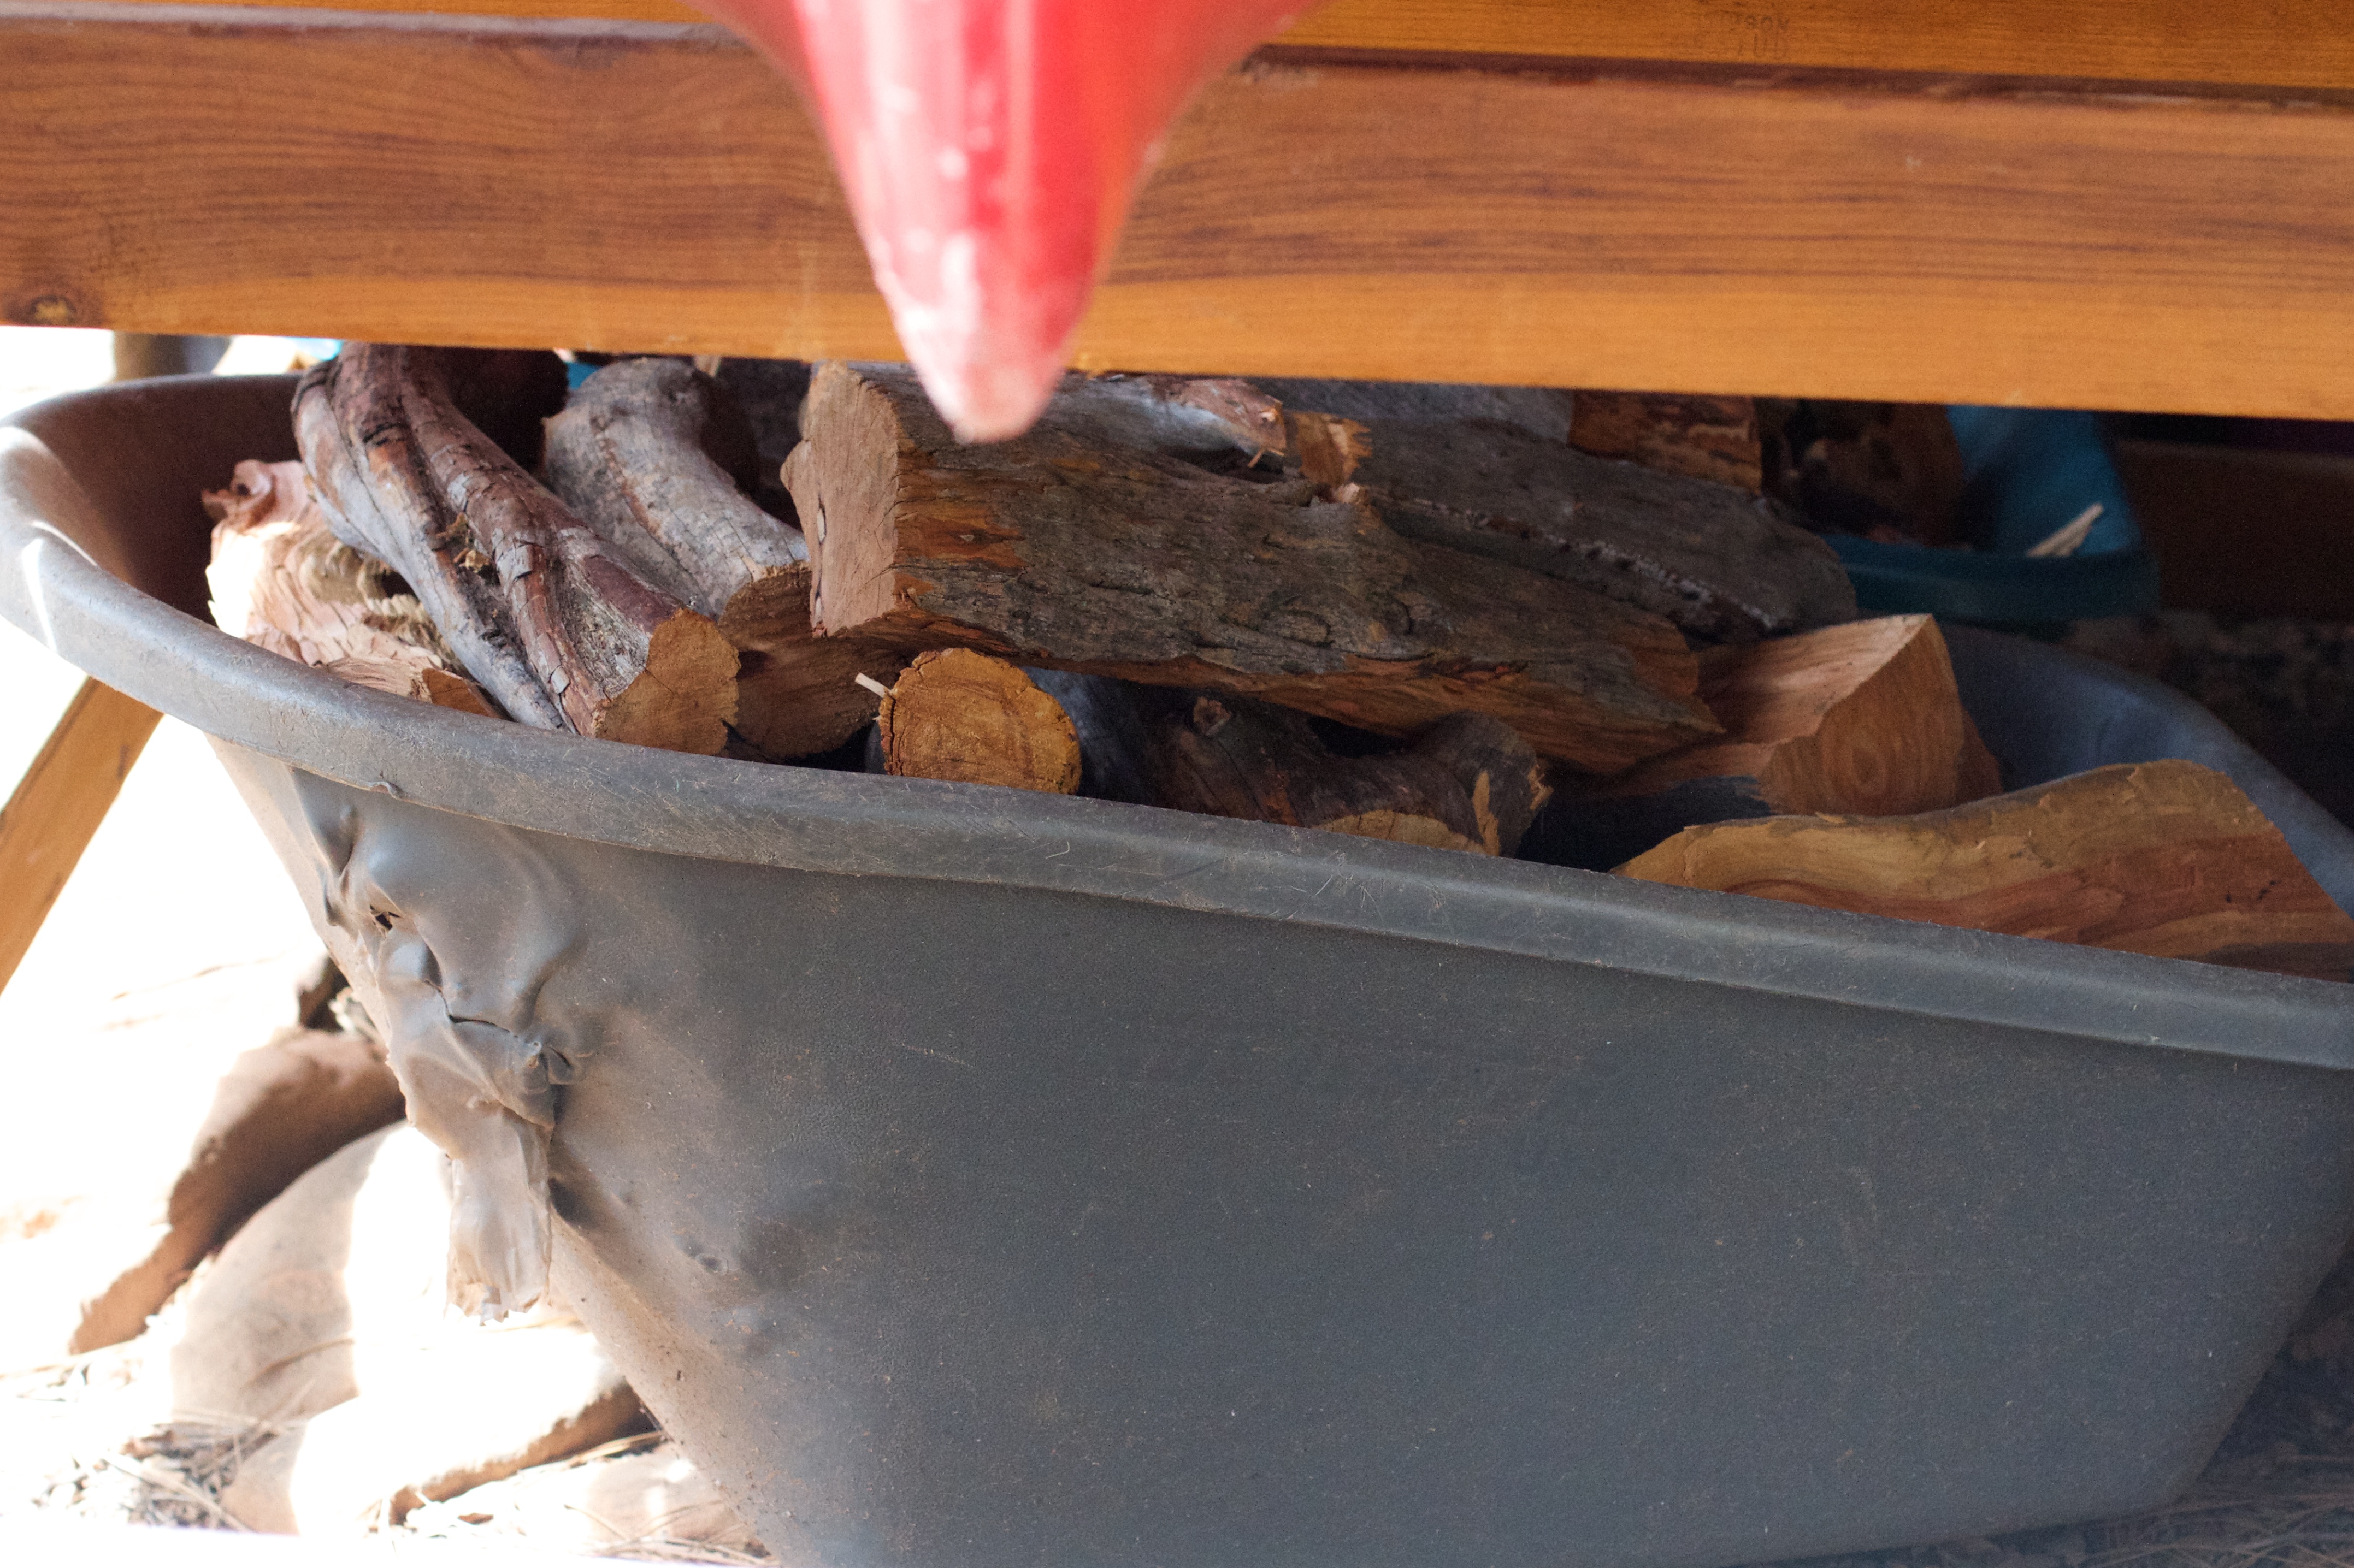
wood, food, man made object